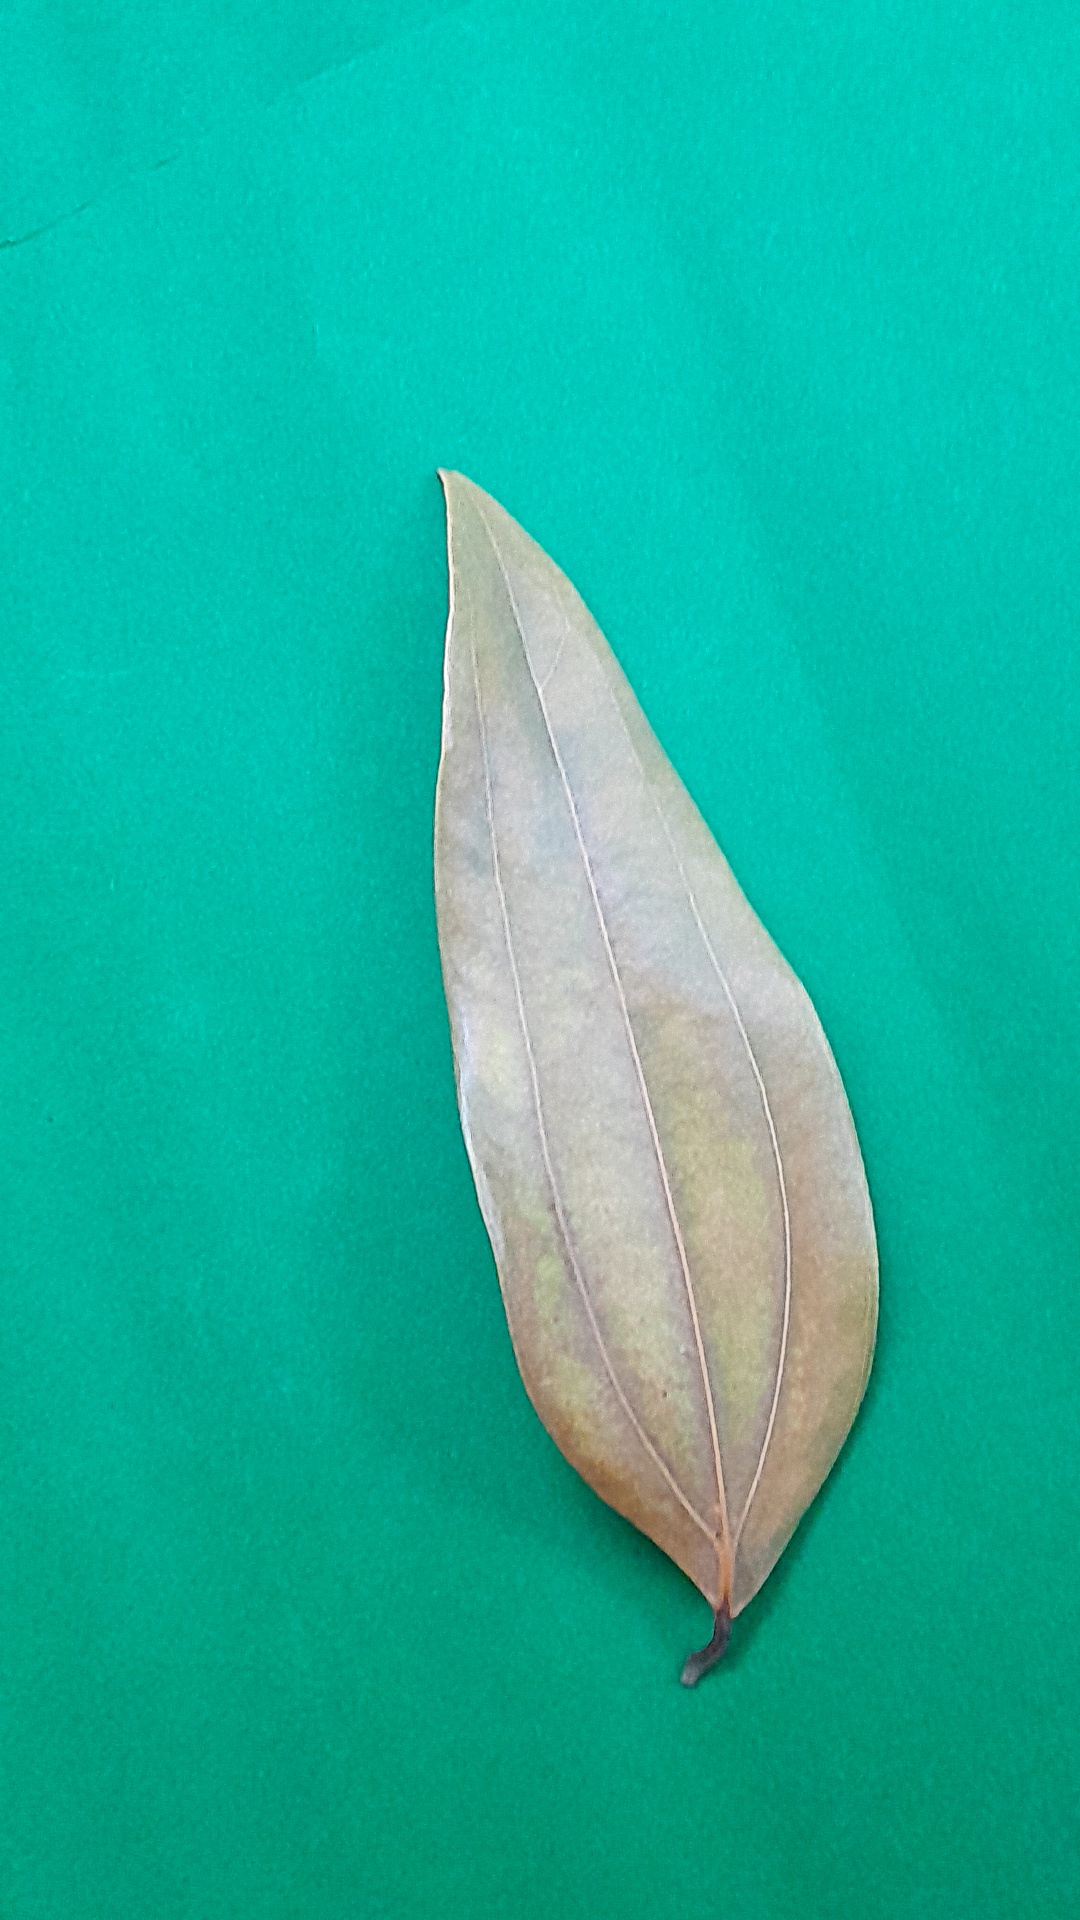
Label: Dry Leaf